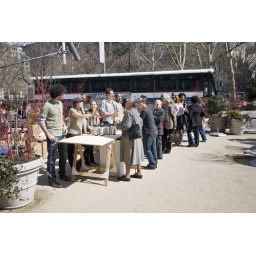
These people are being filmed turning in paper cups and receiving plastic mugs.